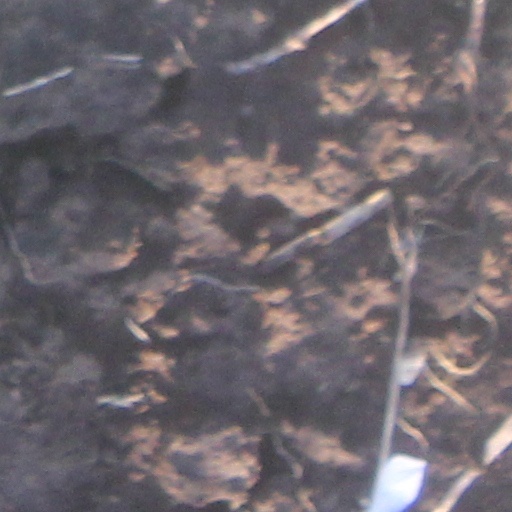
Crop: wheat